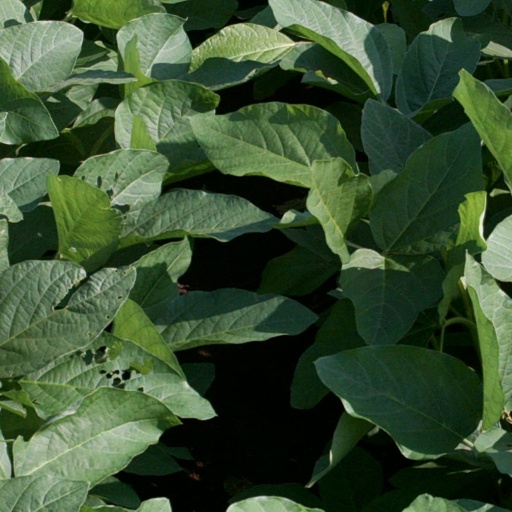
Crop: soybean